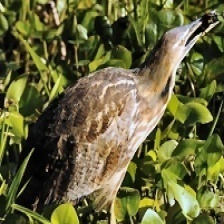
Species: AMERICAN BITTERN
Scientific name: BOTAURUS LENTIGINOSUS